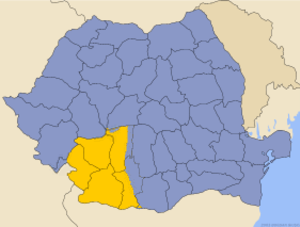
Oltenien
Oltenien
Oltenien eller Oltenia er den del af Valakiet der ligger vest for floden Olt.